Sir John Shelley, 1st Baronet

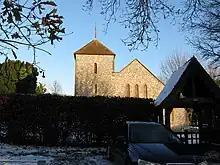
The Church of St. Mary the Virgin, Clapham

A depiction of Sir John Shelley, 1st Baronet can be seen on the memorial brass of his parents in St. Mary the Virgin Church, Clapham, West Sussex.